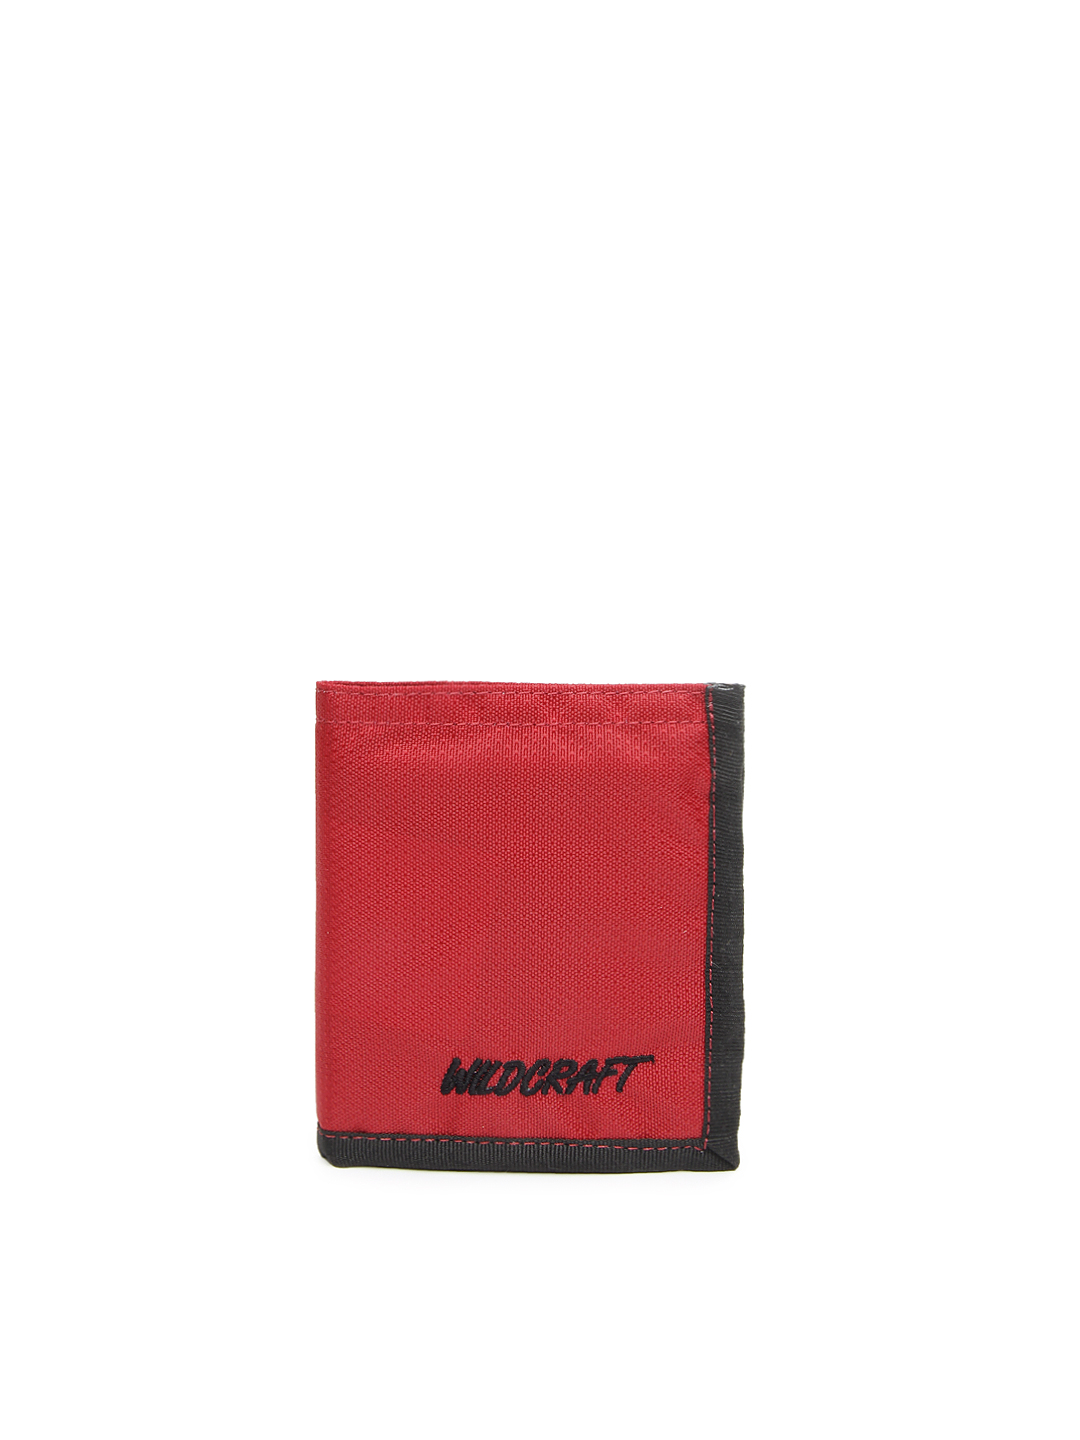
Wildcraft Men Red Wallet
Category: Accessories / Wallets / Wallets
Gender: Men
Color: Red
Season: Winter 2015
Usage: Casual